K. Megan McArthur

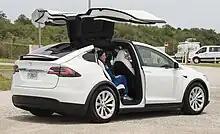
McArthur bids farewell to the media after arriving at the Launch and Landing Facility at NASA’s Kennedy Space Center ahead of SpaceX’s Crew-2 mission

In July 2020, NASA announced that McArthur would fly into space for the second time on SpaceX Crew-2, along with NASA astronaut Shane Kimbrough, JAXA astronaut Akihiko Hoshide, and ESA astronaut Thomas Pesquet. She used the same seat inside the SpaceX Crew Dragon capsule "Endeavour" which her husband, Bob Behnken used in SpaceX Demo-2, the first mission of the "Endeavour" capsule.